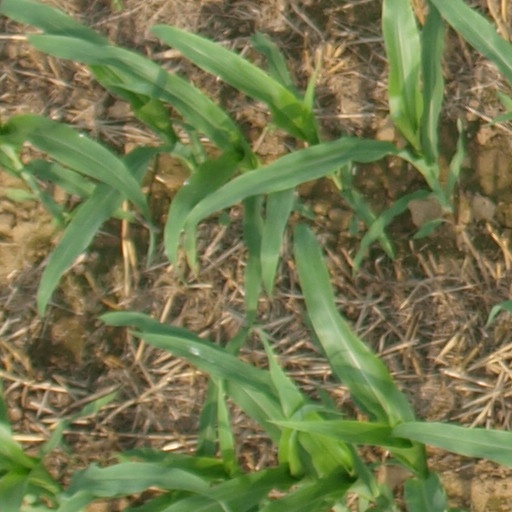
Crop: maize; corn